Joey Feek

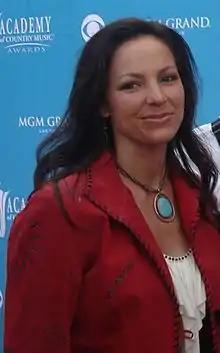
Feek at the 45th Academy of Country Music Awards in 2010

Joey Marie Feek (née Martin, September 9, 1975March 4, 2016) was an American country music singer and songwriter. From 2008 to 2016, the duo Joey + Rory comprised her and her husband, Rory Feek.